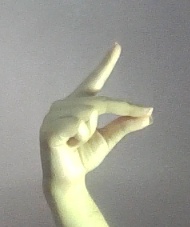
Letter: ta